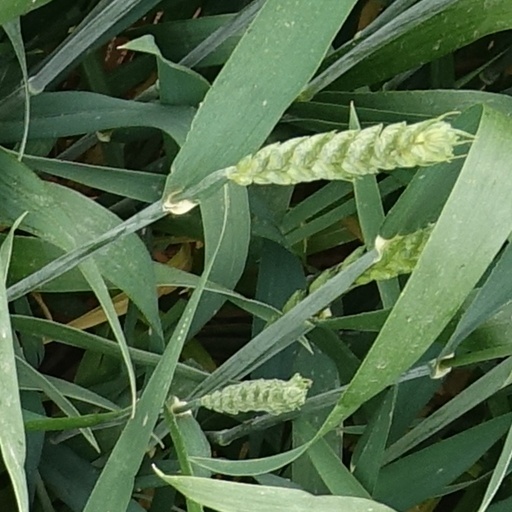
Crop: wheat